Ultimate Kylie

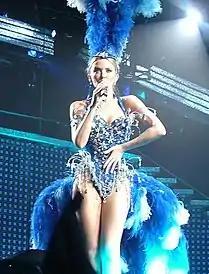
Minogue performing during (2005).

In order to promote "Ultimate Kylie" and the single, Minogue performed "I Believe in You" in shows such as "Top of the Pops", , "Top of the Pops Saturday", Premios Ondas, "Star Academy", "", "Today with Des and Mel", and "Wetten, dass..?". On 24 October 2004, it was announced that Minogue also would go on tour to promote the compilation. It commenced on 19 March 2005 and ended on 7 May 2005, visiting 14 cities in 11 European countries, totalling 37 concerts. The show was split into six acts and an encore: "Showgirl"; "Smiley Kylie"; "Denial"; "What Kylie Wants, Kylie Gets"; "Dreams"; "Kyliesque" and "Minx in Space". After performing in Europe, she travelled to Melbourne, where she was diagnosed with breast cancer and was forced to cancel the tour; she intended to extend the tour to Asia and Australia. Two recordings from the tour were released; the first was a video album titled "Kylie Showgirl", and released in November 2005, whilst the second one was released in December as an extended play with eight tracks from the tour, titled "Showgirl".